Douglas Baulch

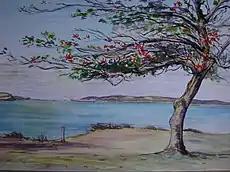
Douglas Baulch: "Dampier Blue" (1965), Private Collection, Brisbane.

In 1965, he took a sabbatical to Western Australia around the Coral Coast and Dampier, north Wickham, Roebourne, south Karratha and Barrow Island.